Pollution haven hypothesis

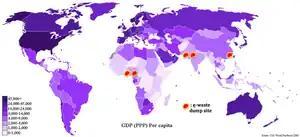
Map of GDP PPP per-capita and known e-waste dump sites (2013)

The world map shown here illustrates how e-waste dump sites (or sites where citizens or multinational corporations of industrialized nations dump their used electronic devices) along with the GDP PPP per-capita of those countries.